Veaceslav Ioniță

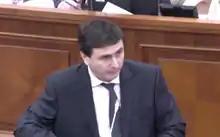
Ioniță in 2014

Veaceslav Ioniță (born 4 October 1973) is an economist and politician from Moldova.